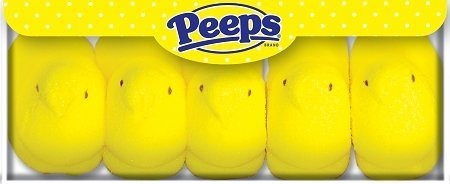
Item Name: Peeps Yellow Chicks/10-Cnt
Value: nan
Unit: None

Price: 1.47